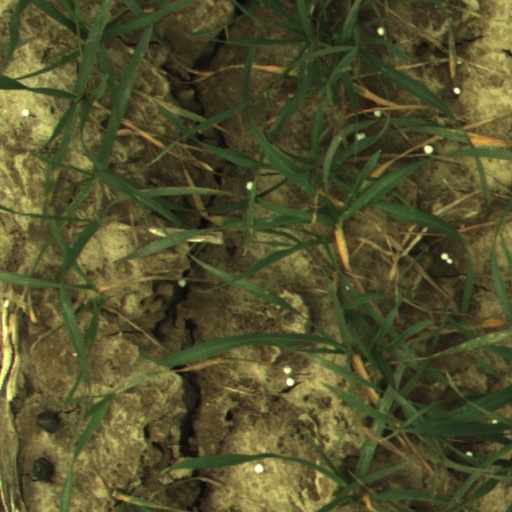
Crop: wheat